Dwarf sawfish

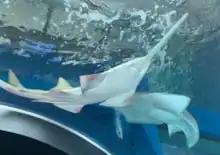
Ventral side of dwarf sawfish

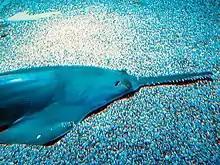
Dwarf sawfish head

The dwarf sawfish has a torpedo-shaped body that resembles that of a shark, and grows to a length of about . It has broad, triangular pectoral fins and large, upright dorsal fins. The first dorsal fin is located directly above, or slightly behind, the origins of the pelvic fins, and the caudal fin has a very small lower lobe. The snout is broad and flat and is elongated into a rostrum with around twenty pairs of rostral teeth. The rostral teeth are rounded and lack the grooves seen in Largetooth sawfish, and if present, they are very small and limited. This fish is usually greenish-brown, or occasionally yellowish-brown, on its dorsal surface, and whitish underneath.